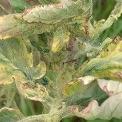
Crop: Tomato
Condition: virosis-d